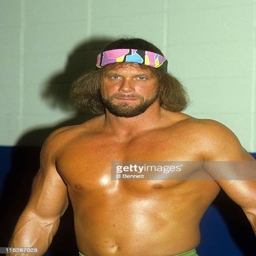
wrestler poses for a portrait before his match